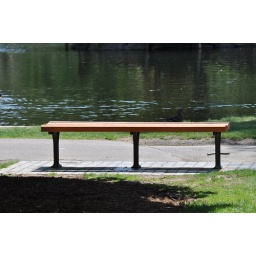
Park bench by the lake where the Swan boats are in Boston City Garden